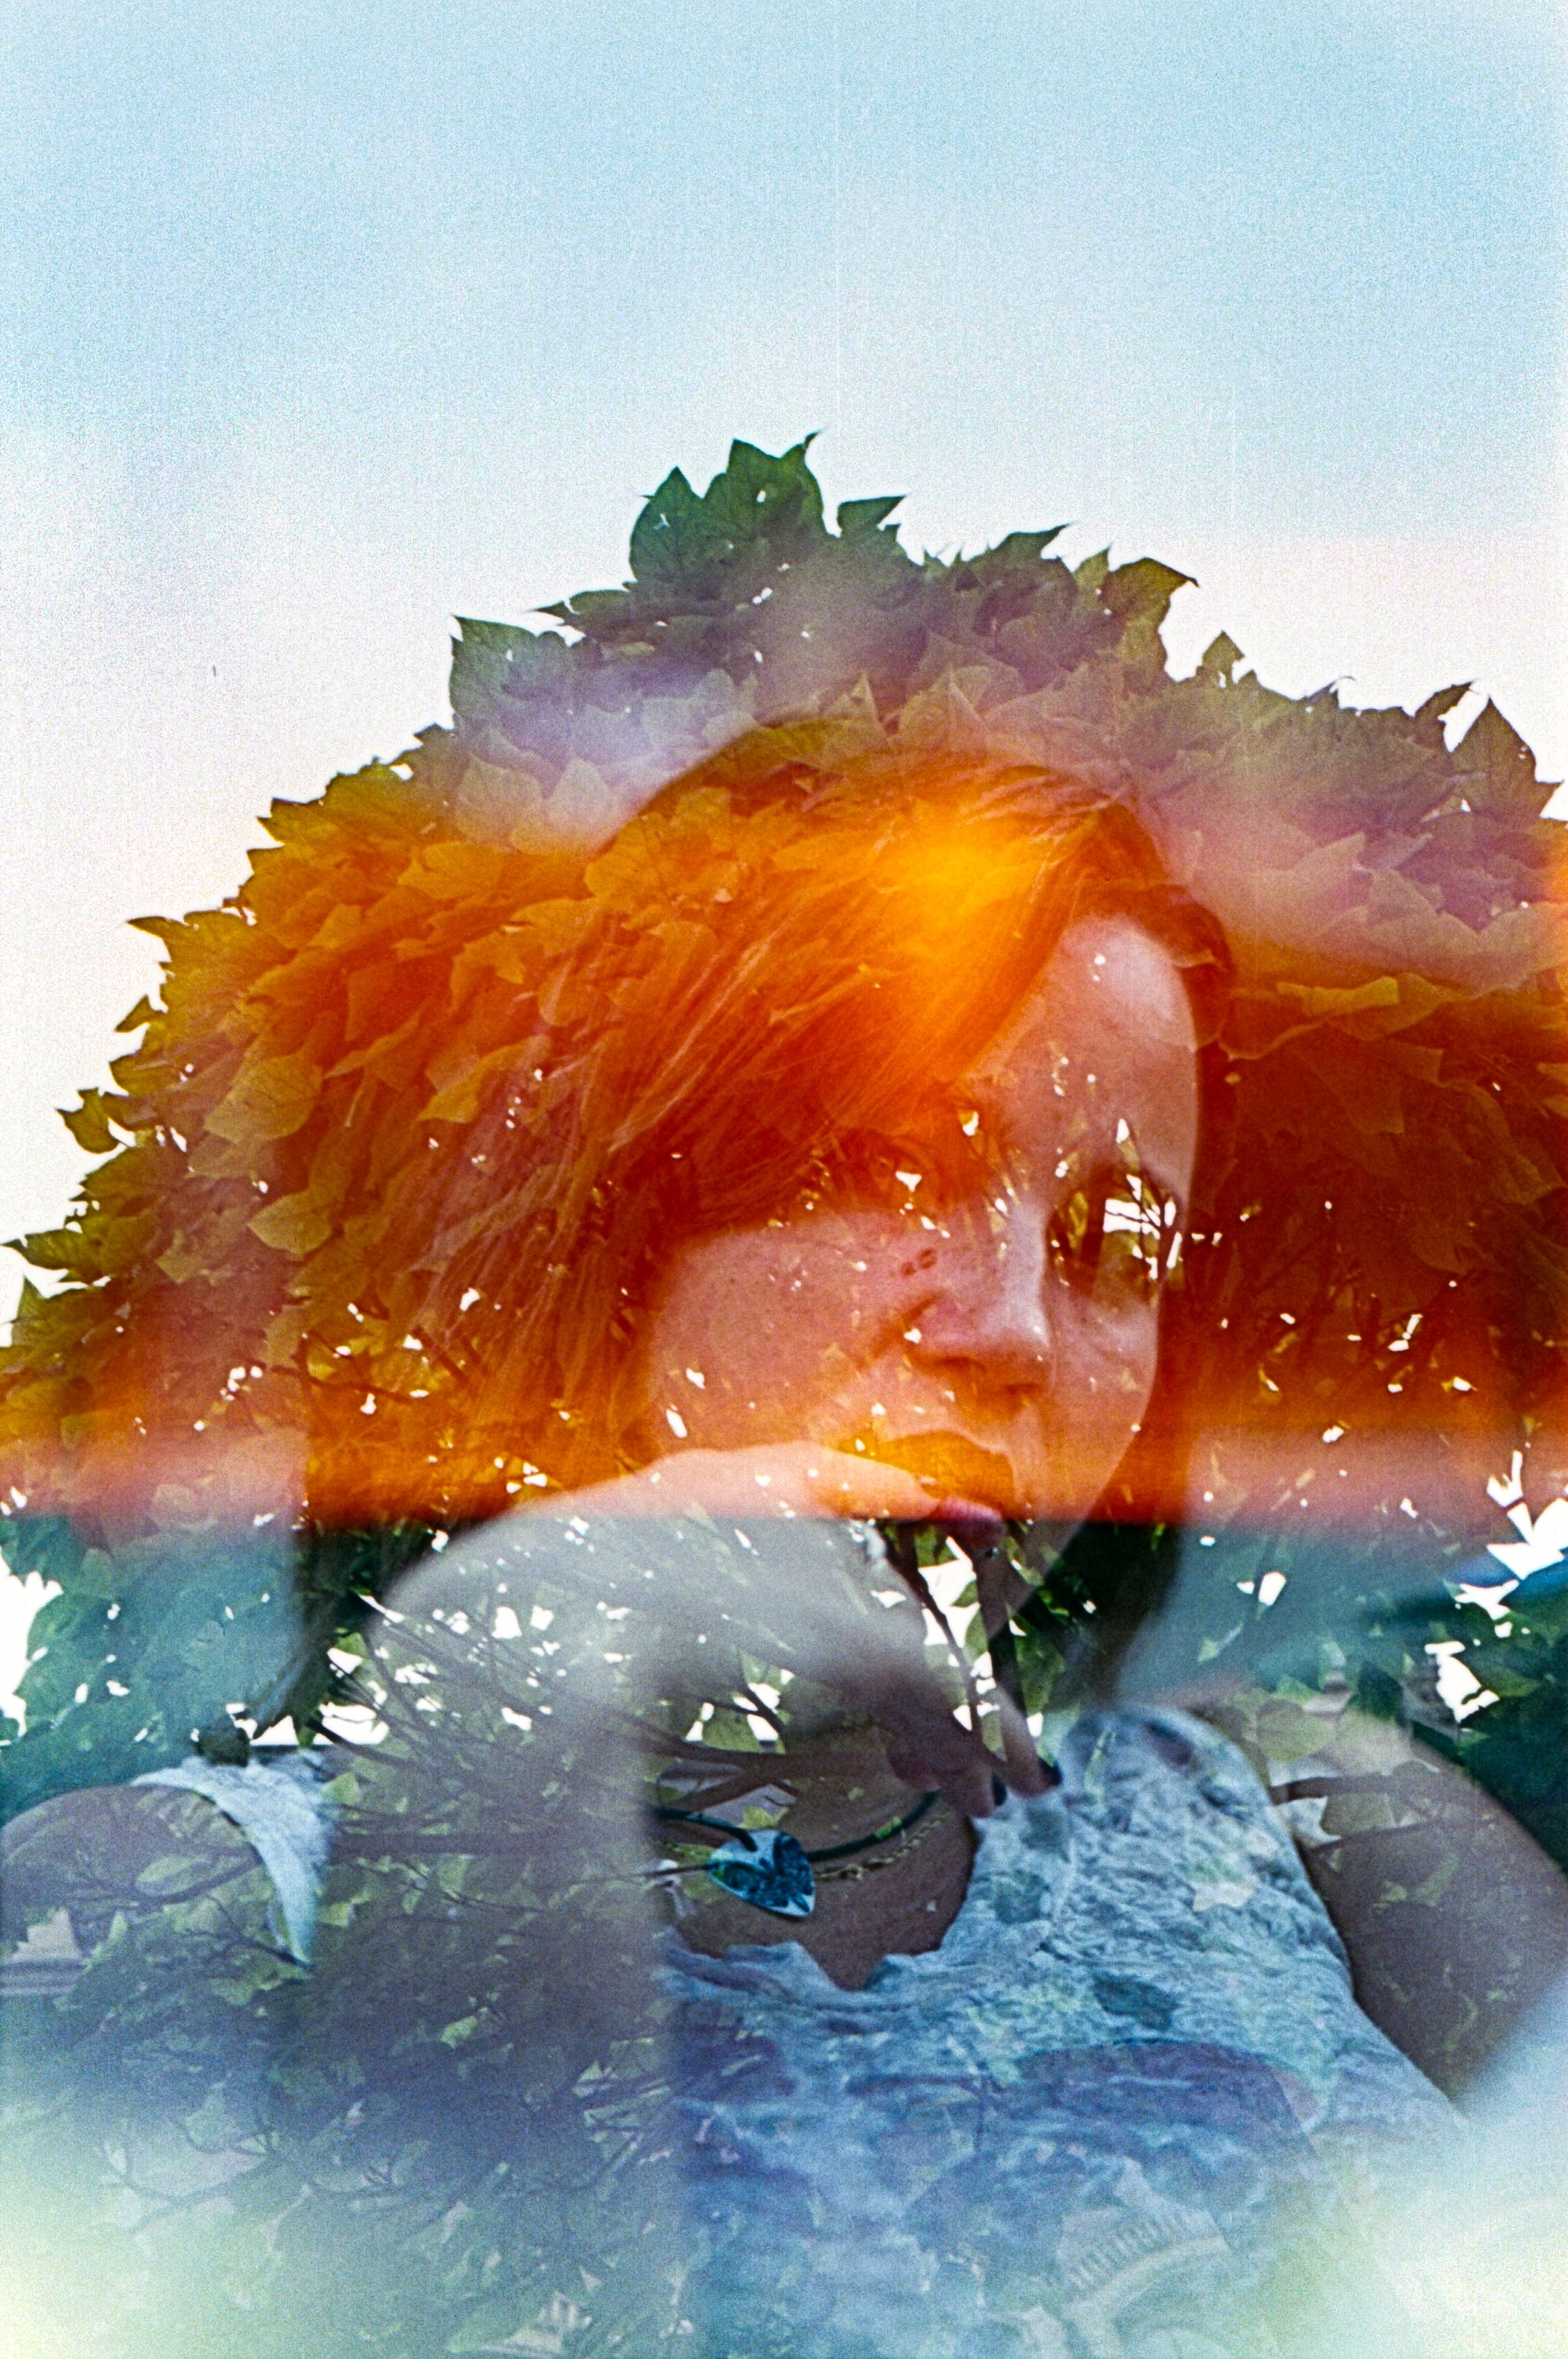
water, leaf, flower, film, reflection, color, seaweed, canon, 50mm, algae, 14, fuji, expired, superia, 400, a1, macro photography, watercolor paint